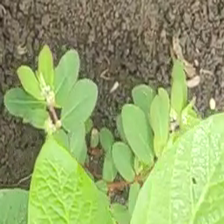
Weed species: Choti_dudhi_(Euphorbia_hirta)